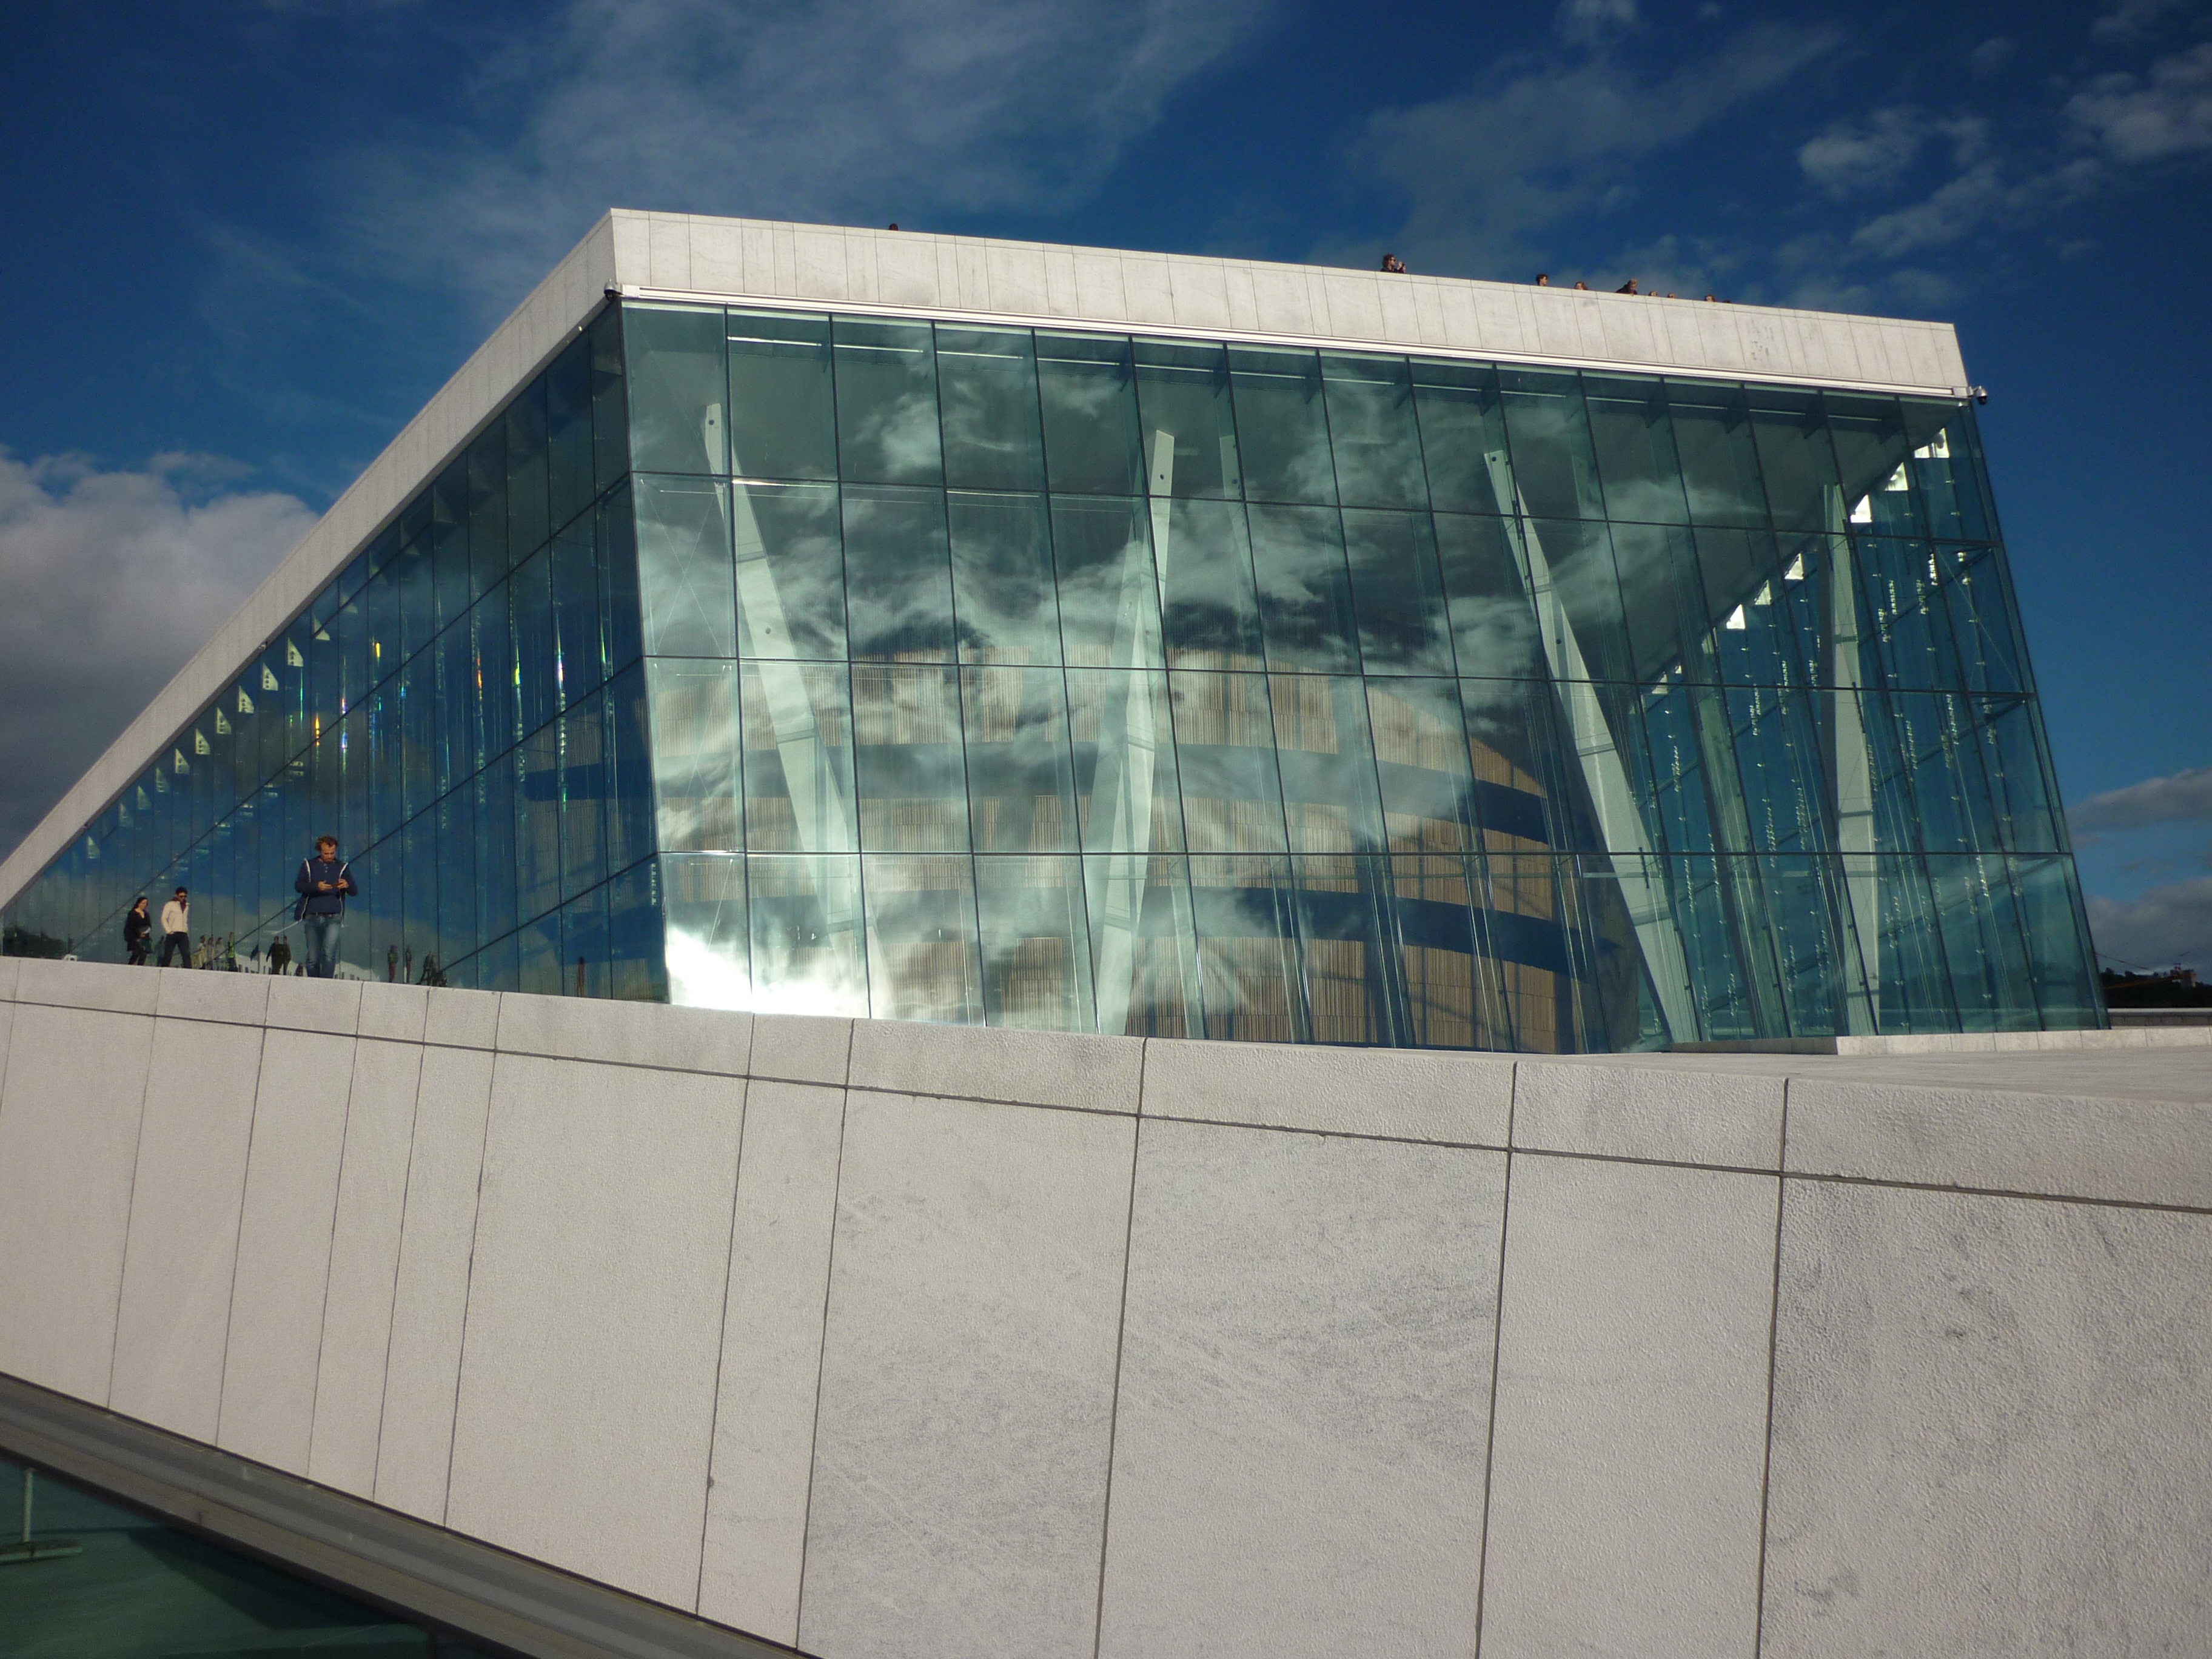
architecture, structure, white, glass, building, opera house, facade, blue, professional, tourist attraction, shape, headquarters, norway, mirroring, oslo, visitoslo, daylighting